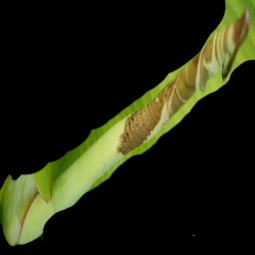
Label: Boron